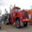
Label: truck